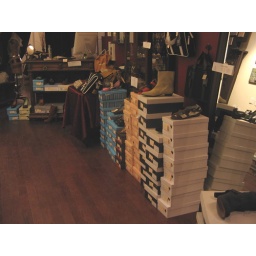
on a chilly day in February, 186 pairs of shoes and 18 bags go on SUPER SALE!!